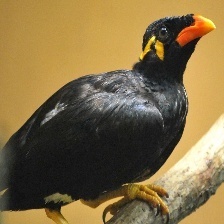
Species: ENGGANO MYNA
Scientific name: GRACULA ENGANENSIS